Goshavank

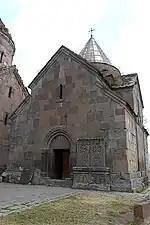

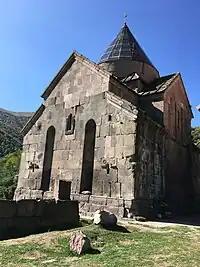

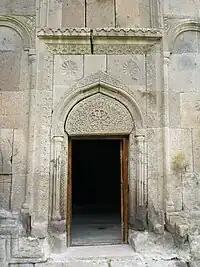
Exterior portal façade of Grigor Lusavorich church.

Grigor Lusavorich Church in Goshavank, started in 1237 and finished by Prince Grigor-Tkha in 1241, while being true to the type of Armenia's fifth-century basilicas, is distinguished by the extravagance of its decorations. The small interior has intricate carvings over most of the surface.